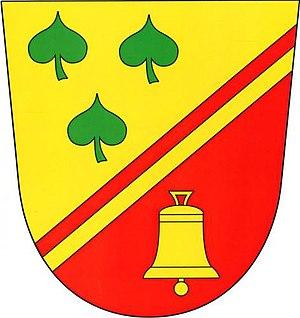
Prusice est une commune du district de Prague-Est, dans la région de Bohême-Centrale, en République tchèque. Sa population s'élevait à 77 habitants en 2020.